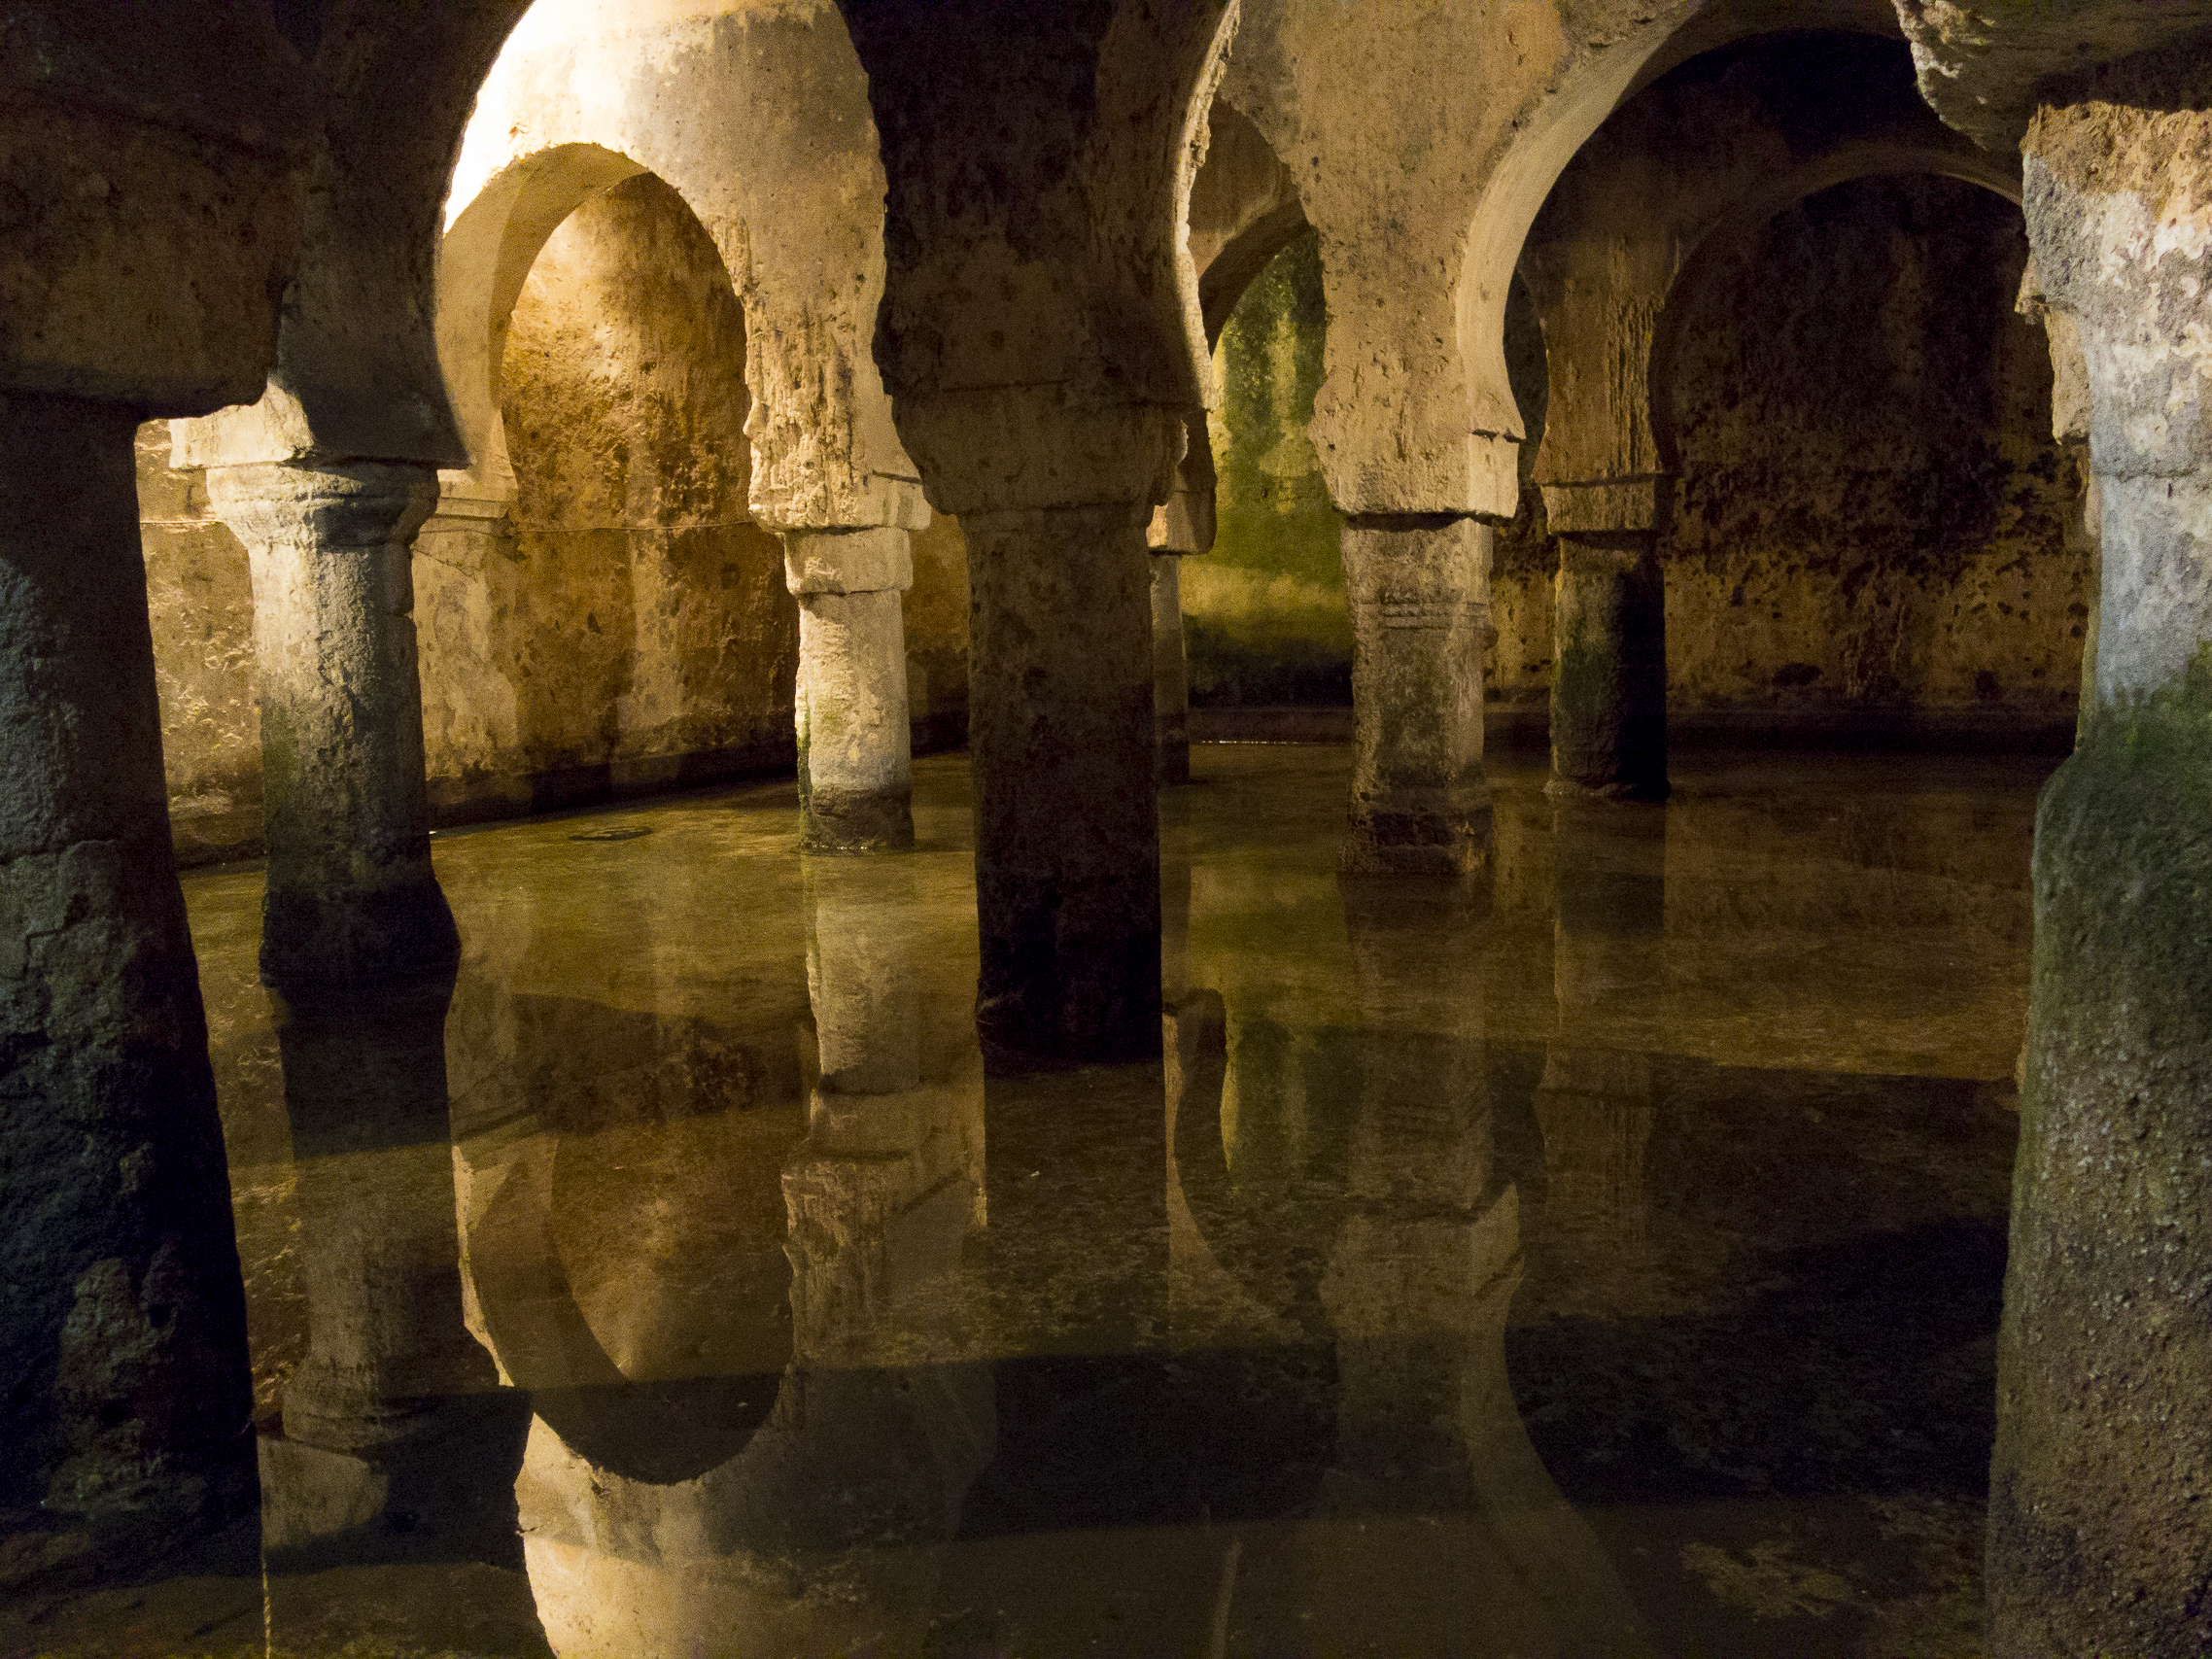
formation, arch, cave, column, darkness, espagne, temple, ruins, monastery, caceres, crypt, ancient history, thermae